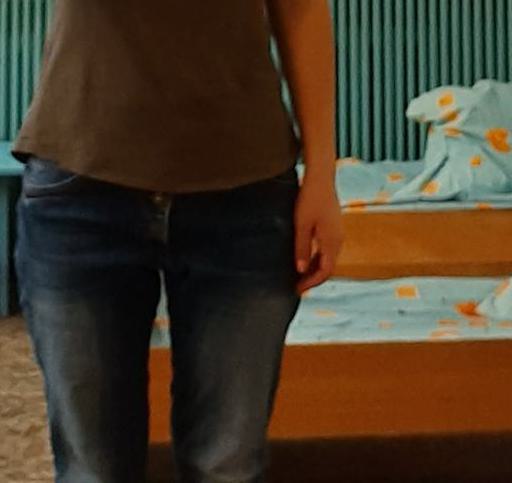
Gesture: no_gesture